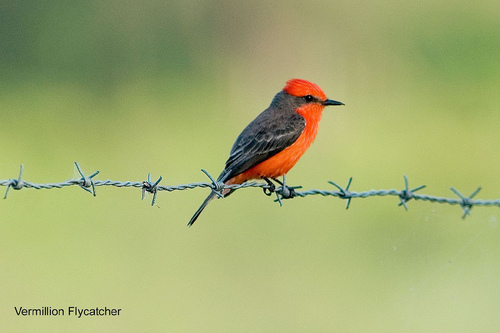
a very small sized bird that has a dark orange belly and heada little bird with a bright orange belly, throat, and crown and black back and wings.
this is a red bird with a black nape wings and eye ring with a short pointed bill.
a bird with small black bill and swept back red crown contrasted by black back and wings.
this bird has an orange crown and breast and dark gray back and wing.
this little sitting bird has a straight black bill, red crown, throat, chest and sides, black nape, black and grayish primaries and secondaries.
this bird has wings that are black and has an orange belly
this bird is red with black and has a long, pointy beak.
this tiny bird has grey wings, a grey bill, and bright red throat and breast.
this bird has wings that are black and has a red belly
Species: Vermilion Flycatcher